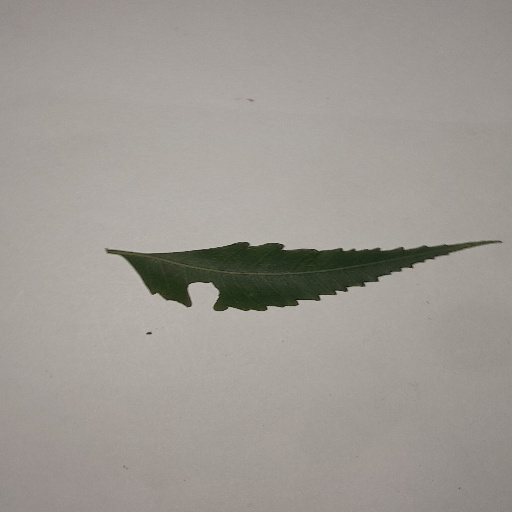
Species: Neem
Leaf condition: Shot Hole Leaf